Crime in San Diego

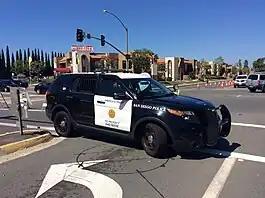
San Diego Police Department Ford Police Interceptor Utility vehicle in 2015

Crime in San Diego is tracked by the city government of San Diego, which has published crime statistics since 1950. In San Diego, the crime rate is relatively low compared to the rest of the United States. Several news sources ranked San Diego within the top twenty safest cities in the United States since 2010. In 2017, the crime rate in San Diego was the lowest it had ever been since 1959. Despite the city's low crime rate, San Diego is a major port in the international illegal drug trade, especially when it comes to methamphetamine and fentanyl, produced and trafficked largely by the Sinaloa Cartel. In the 1980s, the city was called the meth capital of the United States, and in the 2020s, the city and the larger region became a national epicenter of fentanyl trafficking. The city has also faced scandals from public officials over the decades, with several mayors being forced to resign.